Kural

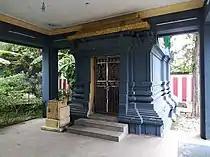
Shrine of Valluvar at a temple in Mylapore

Various portraits of Valluvar have been drawn and used by the Shivaite and Jain communities of Tamil Nadu since ancient times. These portraits appeared in various poses, with Valluvar's appearance varying from matted hair to fully shaven head. The portrait of Valluvar with matted hair and a flowing beard, as drawn by artist K. R. Venugopal Sharma in 1960, was accepted by the state and central governments as an official version. It soon became a popular and the most ubiquitous modern portrait of the poet. In 1964, the image was unveiled in the Indian Parliament by the then President of India Zakir Hussain. In 1967, the Tamil Nadu government passed an order stating that the image of Valluvar should be present in all government offices across the state of Tamil Nadu.